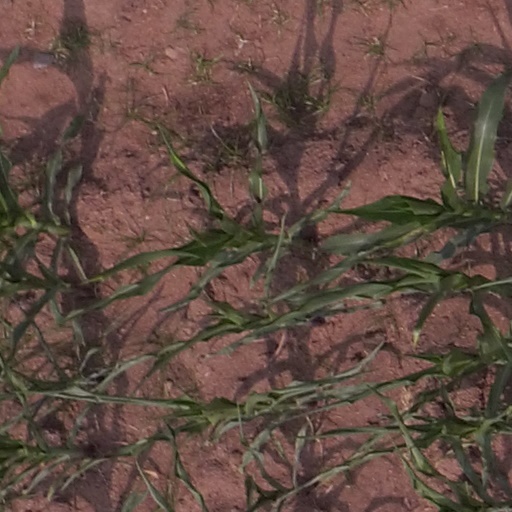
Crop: maize; corn